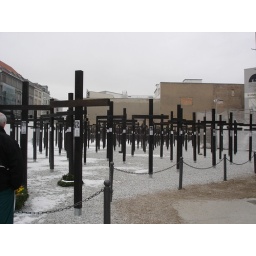
for those who were killed for trying to cross over the wall